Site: brandenburg
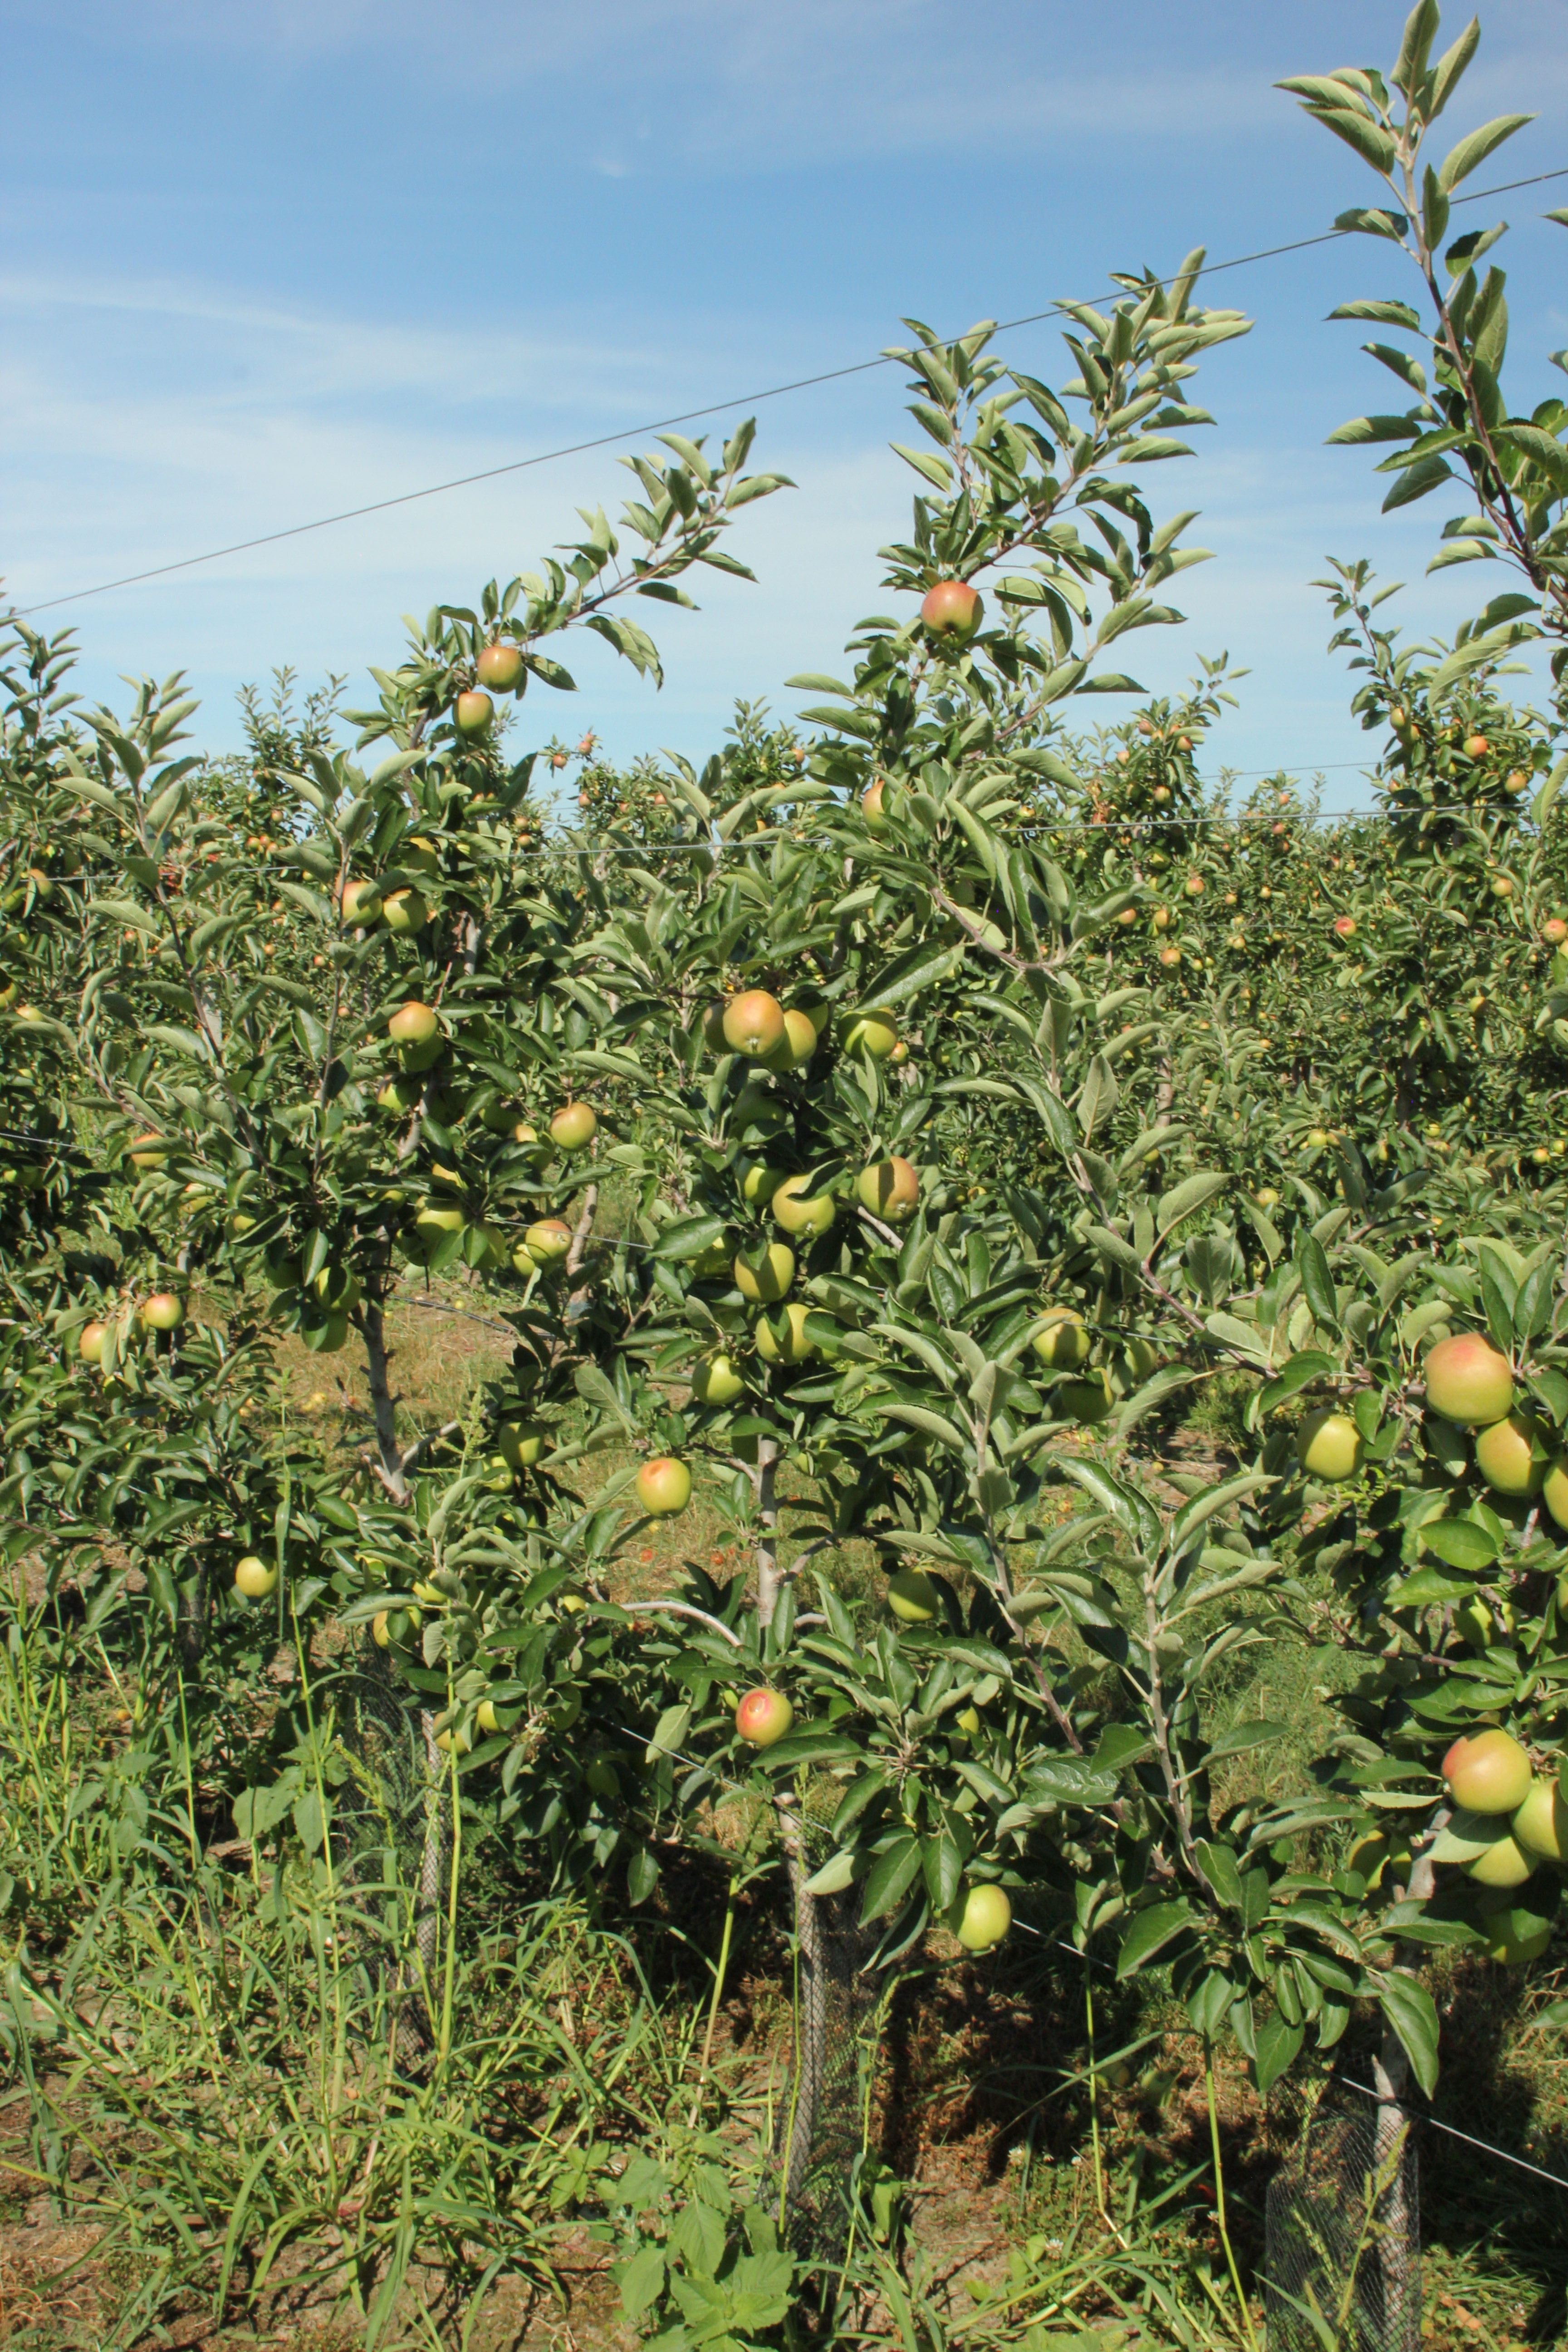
Growth stage (BBCH 77): Development of fruit